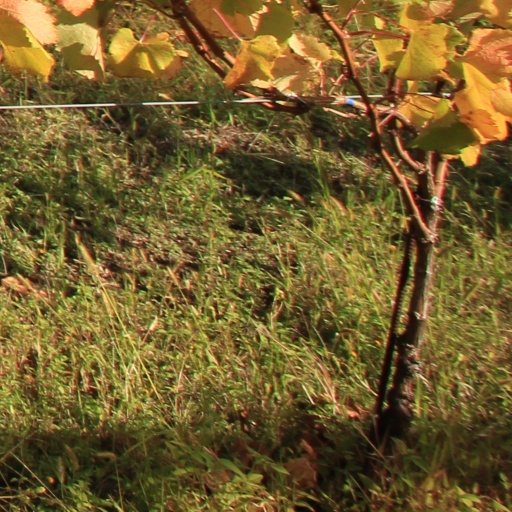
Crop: grape